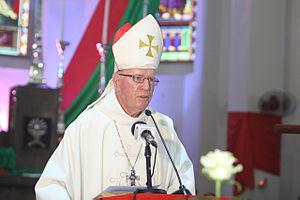
Denis Wiehe, né le 21 mai 1940 à Curepipe, est l'actuel évêque de Port Victoria aux Seychelles. Mᵍʳ Wiehe est membre de la congrégation du Saint-Esprit.